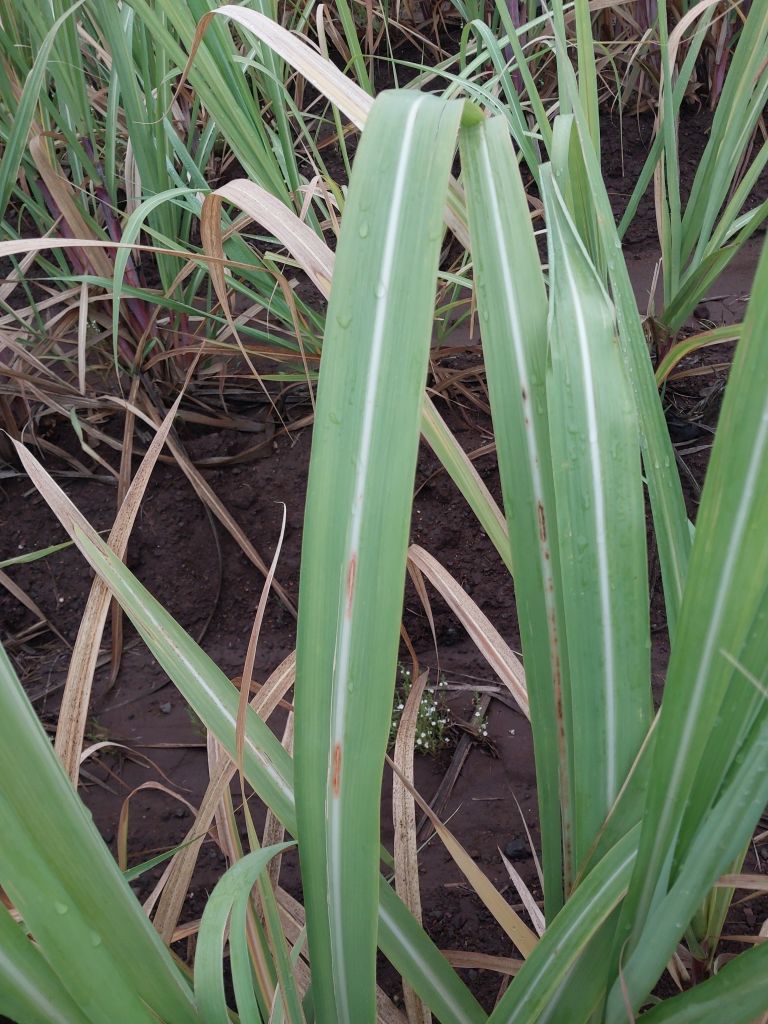
Label: Brown Spot